Electric platform truck

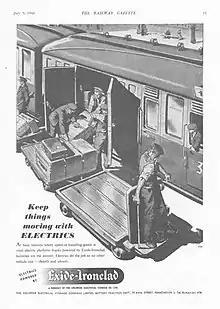
1948 advertisement for Exide-Ironclad batteries for electric platform trucks

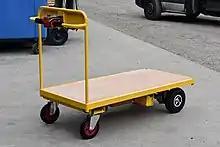
Electric pedestrian platform trucks, otherwise known as electric trolley carts, are primarily used in warehouses and offices where access for larger platform trucks and utility vehicles can be limited. These powered trolleys also provide additional safety benefits over unpowered trolleys such as electronic dead-man braking.

Electric platform trucks are electric powered trucks with a large flat surface for holding objects to be transported. Some are also called warehouse utility vehicles, electric trolley carts, or powered platform truck vehicles. Electric platform trucks can vary greatly in size, from large ride-on utility vehicles, to much smaller pedestrian operated trolleys. Electric tugs can be combined with nonpowered carts or hand trucks to achieve the same result.